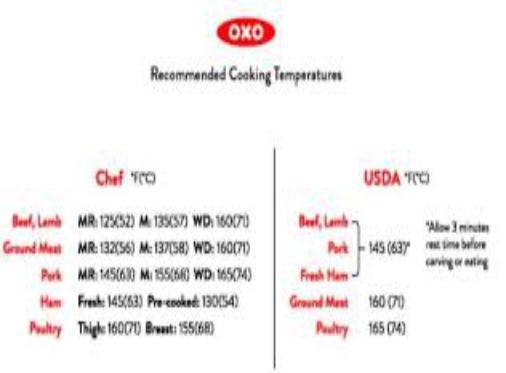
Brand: good grips
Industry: Necessities